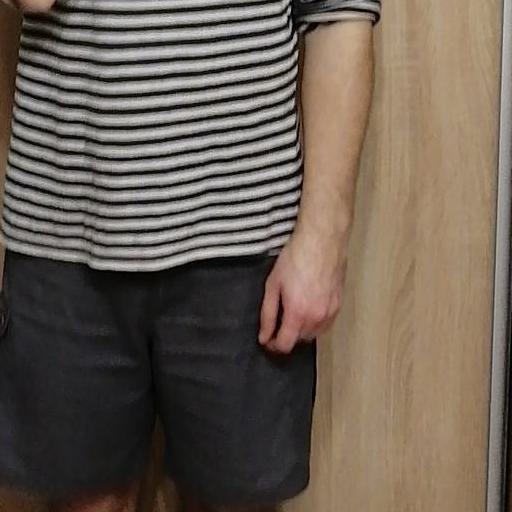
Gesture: no_gesture